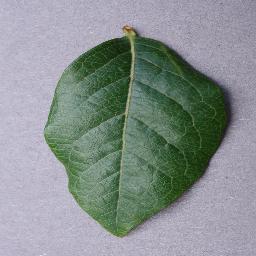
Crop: blueberry
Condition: healthy